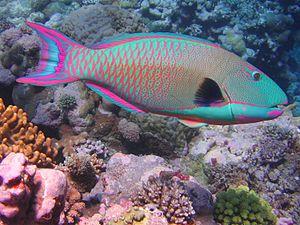
Lac Léman